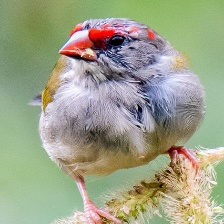
Species: RED BROWED FINCH
Scientific name: NEOCHMIA TEMPORALIS
ImageNet parent category: house_finch